University College London

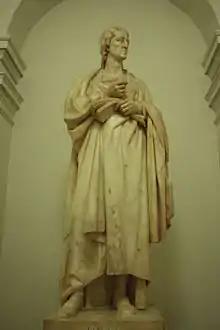
Statue of John Locke by Richard Westmacott, on display in the Main Building.

UCL paid tens of thousands of pounds to settle ten sexual harassment claims against staff in the 2017/18 academic year, a rise from four cases the year before. Following pressure from victims, and after physicist Emma Chapman won the legal right to speak freely about her abuse at the university, UCL announced in 2018 that it would abandon non-disclosure settlements in settlements. In 2020, UCL became the first Russell Group university to ban romantic and sexual relationships between lecturers and their students.